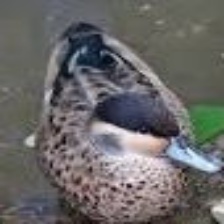
Species: PUNA TEAL
Scientific name: ANAS PUNA
ImageNet parent category: drake